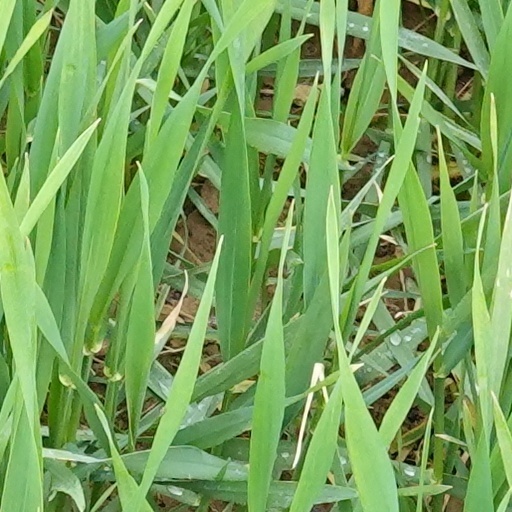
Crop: wheat